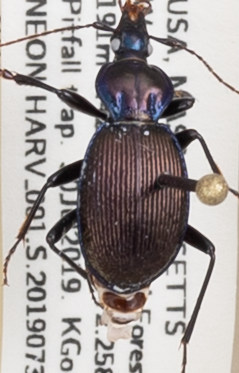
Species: Sphaeroderus canadensis canadensis
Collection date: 2019-07-30
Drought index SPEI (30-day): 0.71
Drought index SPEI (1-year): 2.09
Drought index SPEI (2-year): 2.09